Yuliya Levchenko

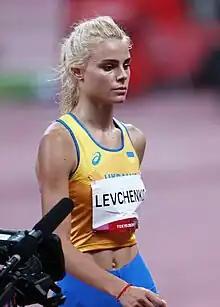
Levchenko at the 2020 Tokyo Olympics

Yuliya Andriyivna Levchenko or Yuliia Andriivna Levchenko (born 28 November 1997) is a Ukrainian high jumper. She won the silver medal at the 2017 World Championships in Athletics. Indoors at European level, Levchenko claimed bronze in 2017 and silver in 2019. She was the 2017 European Under-23 champion.